Bioremediation of radioactive waste

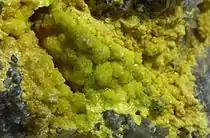
Chernikovite and meta-autunite, radioactive minerals result of possible biomineralization.

The set of strategies that comprise biosorption, bioaccumulation and biomineralization are closely related to each other, because one way or another have a direct contact between the cell and radionuclide. These mechanisms are evaluated accurately using advanced analysis technologies such as electron microscopy, X-ray diffraction and XANES, EXAFS and X-ray spectroscopies.